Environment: real
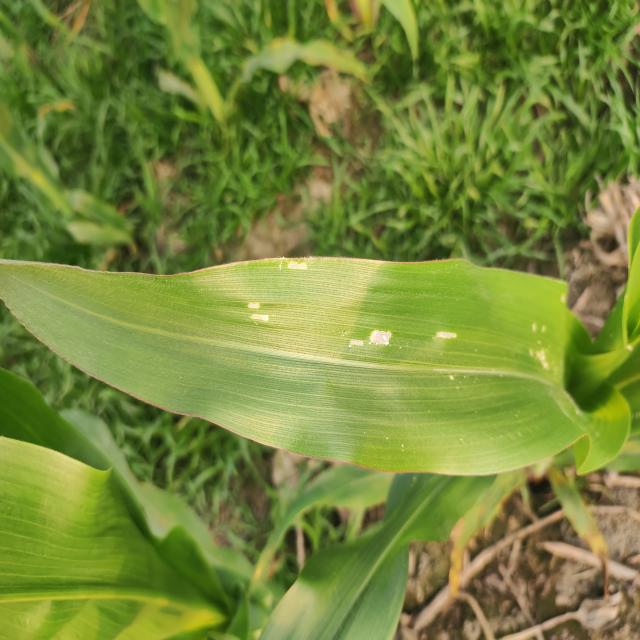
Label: fall_armyworm